List of Moomin characters

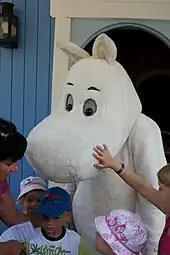
Moomintroll.

Moomintroll ( – invented mumin + troll, "troll"; also simply Moomin) is the protagonist of most of the books.